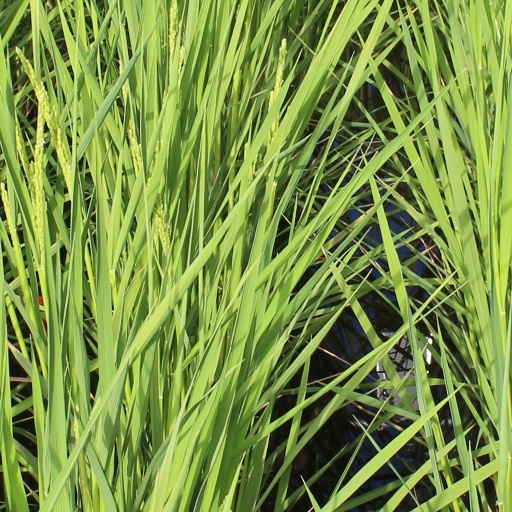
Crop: rice